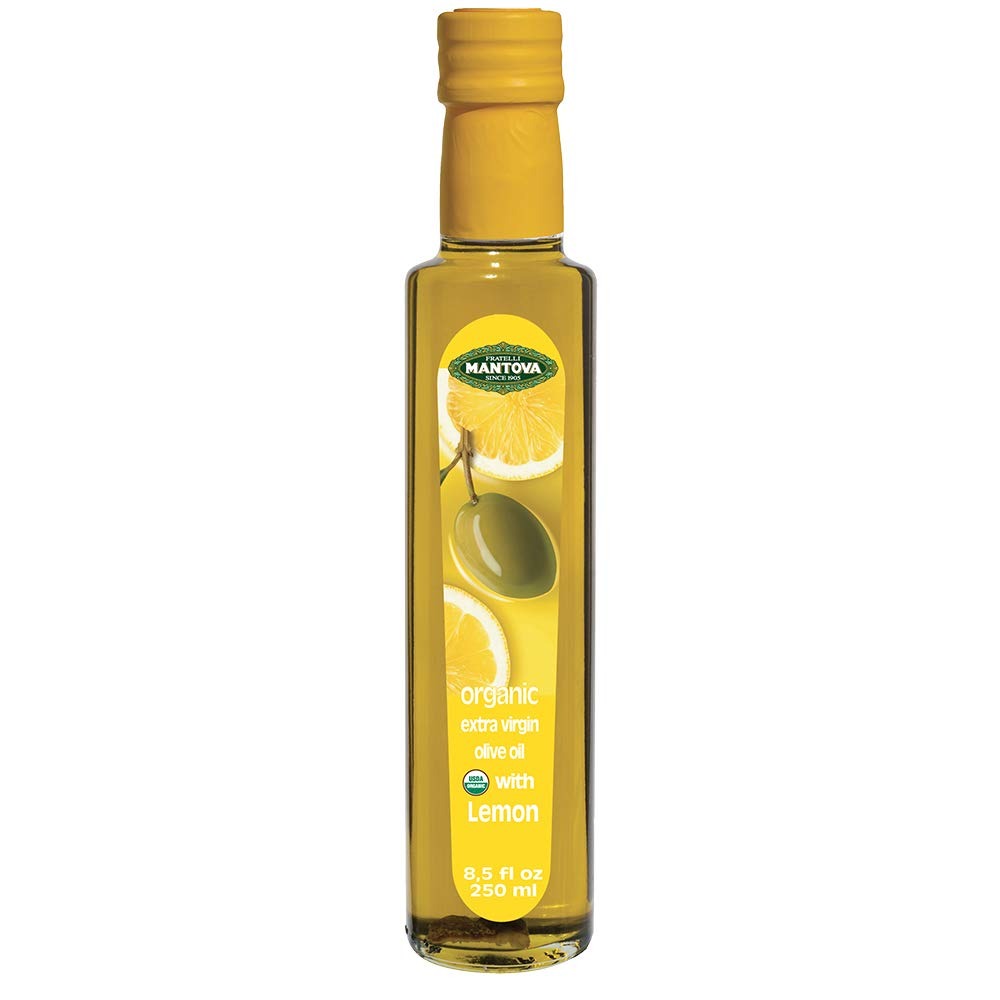
Item Name: Mantova Oil Olive Extra Virgin Lemon Organic, 8.5 fl oz
Bullet Point 1: Product of Italy
Bullet Point 2: Mantova Lemon Organic flavored extra Virgin olive oil
Bullet Point 3: No color added, only natural flavored
Value: 8.5
Unit: fl oz

Price: 21.58